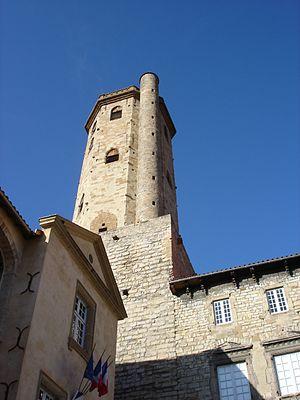
Le beffroi de Millau
Le beffroi de Millau est un monument situé dans la ville chef-lieu de la commune de Millau dans l'Aveyron.
Les clochers républicains entendent marquer la volonté républicaine des élus.